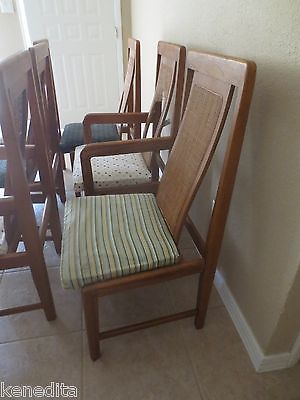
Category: chair